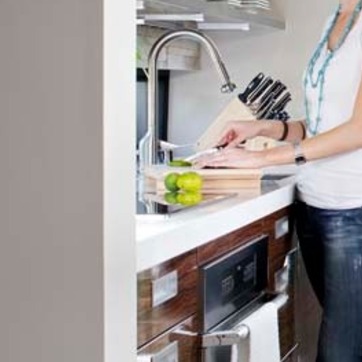
Material: food